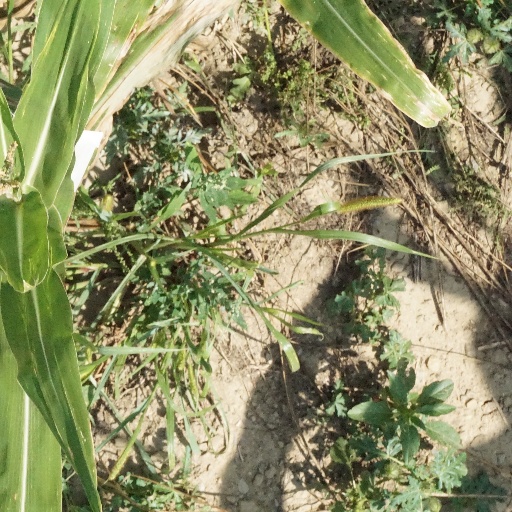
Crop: maize; corn